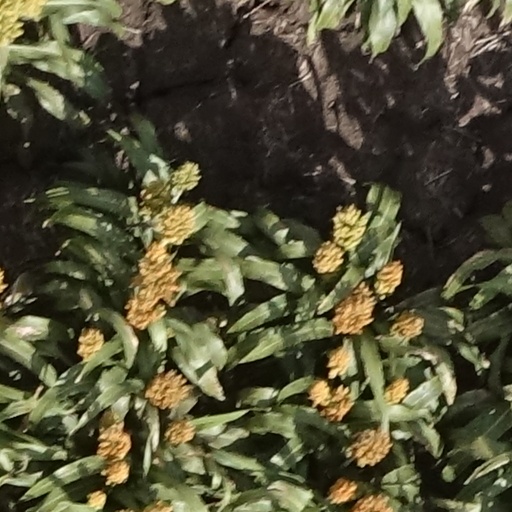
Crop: sorghum